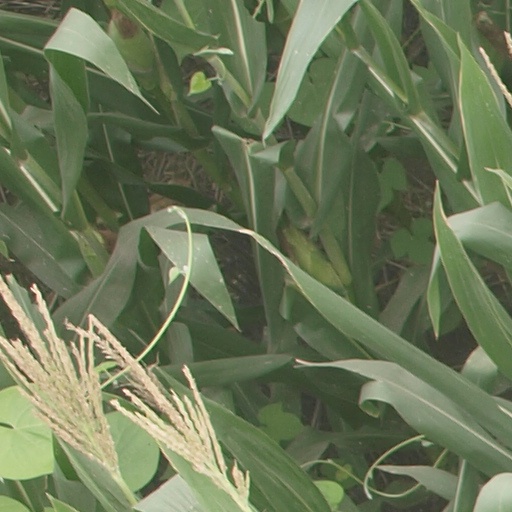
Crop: maize; corn